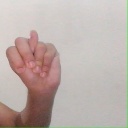
अक्षर: न